Legal system of Saudi Arabia

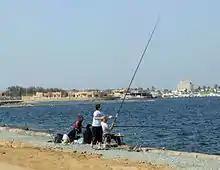
A family fishing in Jeddah

Laws relating to marriage, divorce, children and inheritance are not codified and fall within the general jurisdiction of the Sharia courts.